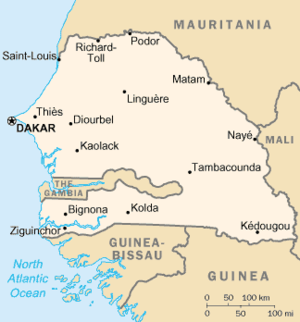
Les deux navires Diambogne et son sister-ship Aguène du nom des ancêtres mythiques des Diolas et des Sérères - deux ethnies du Sénégal -, sont venus suppléer le navire Aline Sitoé Diatta qui assurait seul la liaison maritime Dakar-Ziguinchor.